2009 Alabama Crimson Tide football team

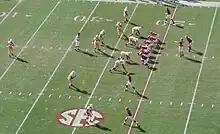
Alabama won the game, despite not getting a touchdown.

This edition of the Third Saturday in October was a defensive struggle with a surprise finish as the Crimson Tide defeated the Tennessee Volunteers 12–10. In a defensive struggle for both teams, Leigh Tiffin was 4 for 4 on field goals and accounted for all of Alabama's scoring.